Aultsville, Ontario

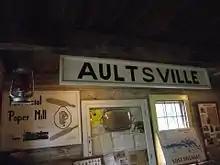
Old sign from Aultsville

The first cheese factory was known as Croil's and McCullough's factory, and was located near the train station; cheese made here was shipped as far away as Montreal. Later this cheese factory became the Edward's Cheese Factory, and two more factories opened in the village both of which were also operated by the Edward family. These cheese factories were powered by steam, using coal-fired boilers to heat cheese vats. The cream for these factories was cooled and kept cool using a primitive cold-storage method; ice was cut during the winter months from the St. Lawrence River and insulated with sawdust.